Khujand Airport

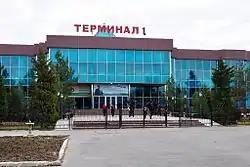
Old Terminal

Khujand International Airport is an airport serving Khujand, the second-largest city in Tajikistan. Khujand was formerly known as "Leninabad" (during the Soviet era); hence the IATA code "LBD". It is located out of the city, in the nearby town of Buston.